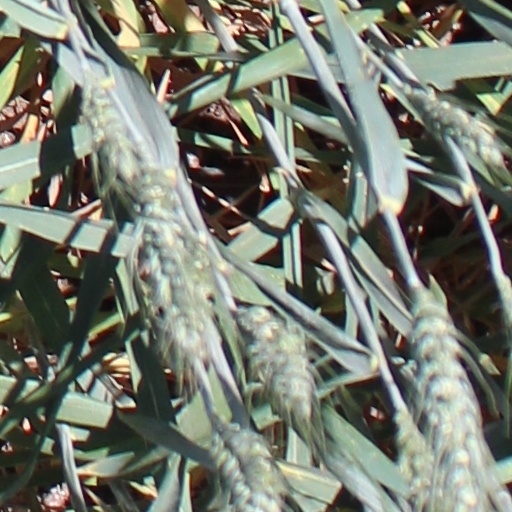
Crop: wheat